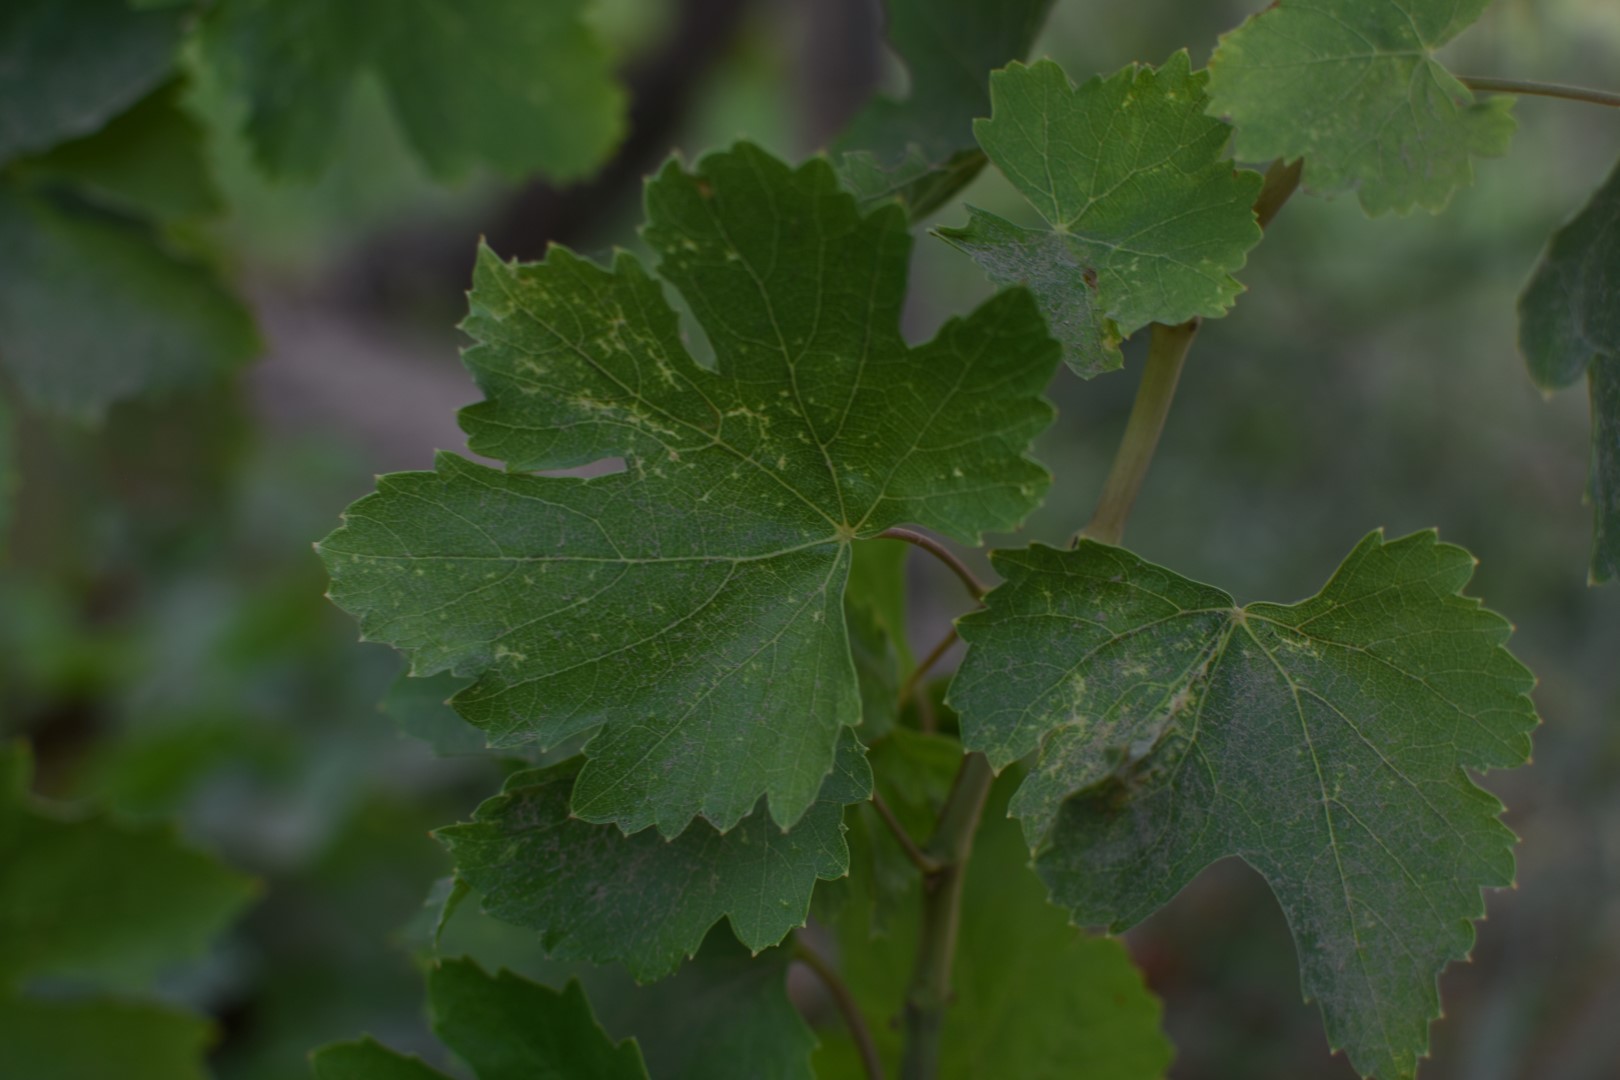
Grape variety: Thompson Seedless